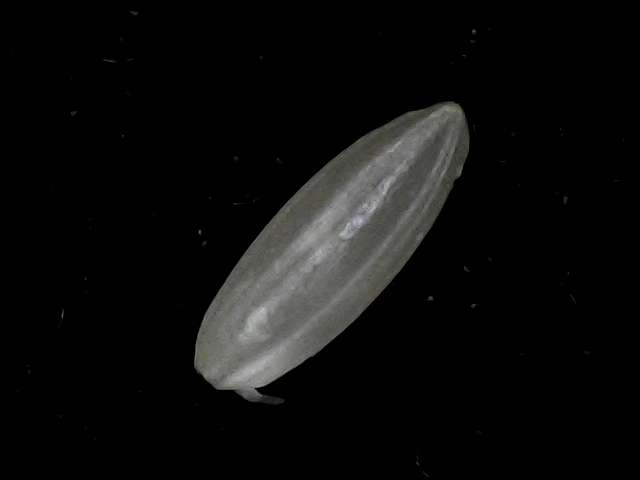
Rice variety: BD39